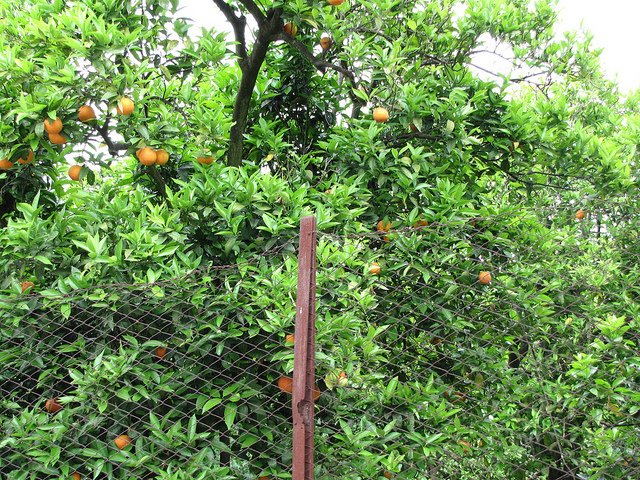
user: Given an image and a question. Answer the question in a short answer. Question: What fruit is that? Short Answer:
assistant: orange